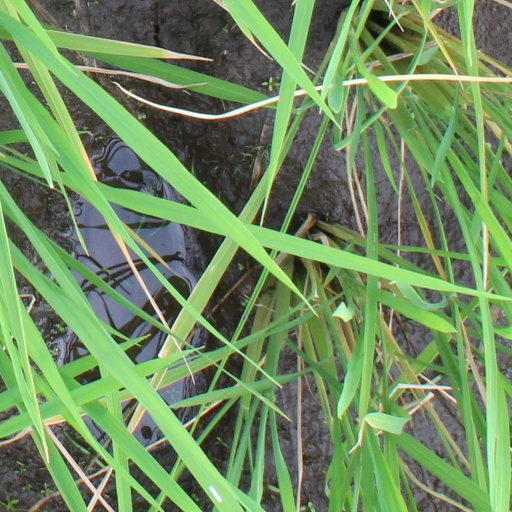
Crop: rice